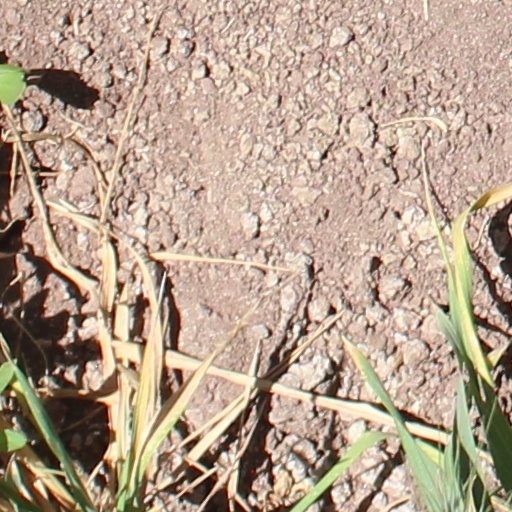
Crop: wheat